Richard Wilberforce, Baron Wilberforce

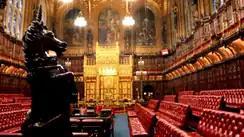
The House of Lords, where Lord Wilberforce presided as Law Lord.

From Winchester, Wilberforce entered New College, Oxford, where he was a scholar, obtaining First Class Honours in both Classical Moderations (1928) and "Literae humaniores" (1930). He won the Craven, Hertford and Ireland scholarships in Classics, as well as the Eldon Law Scholarship. In 1932, on his third attempt, Wilberforce was elected a prize fellow of All Souls College; the two other successful candidates that year were Isaiah Berlin and Patrick Reilly. Wilberforce remained a fellow of the college until his death seventy years later.